Showgirl in Hollywood

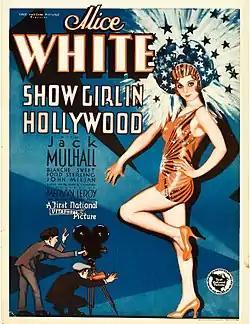
theatrical release poster

Showgirl in Hollywood is a 1930 American pre-Code all-talking musical film with Technicolor sequences, produced and distributed by First National Pictures, a subsidiary of Warner Bros. The film stars Alice White, Jack Mulhall and Blanche Sweet. It was adapted from the 1929 novel "Hollywood Girl" by J.P. McEvoy.